David Blair (moderator)

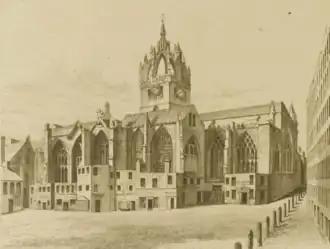
St Giles in the 18th century

He was born in the manse at St Andrews in 1637 the son of Rev Robert Blair and his second wife, Katherine Montgomerie of Braidstone, daughter of Viscount Montgomerie of Airds. He studied at St Andrews University and gained his MA in 1656.